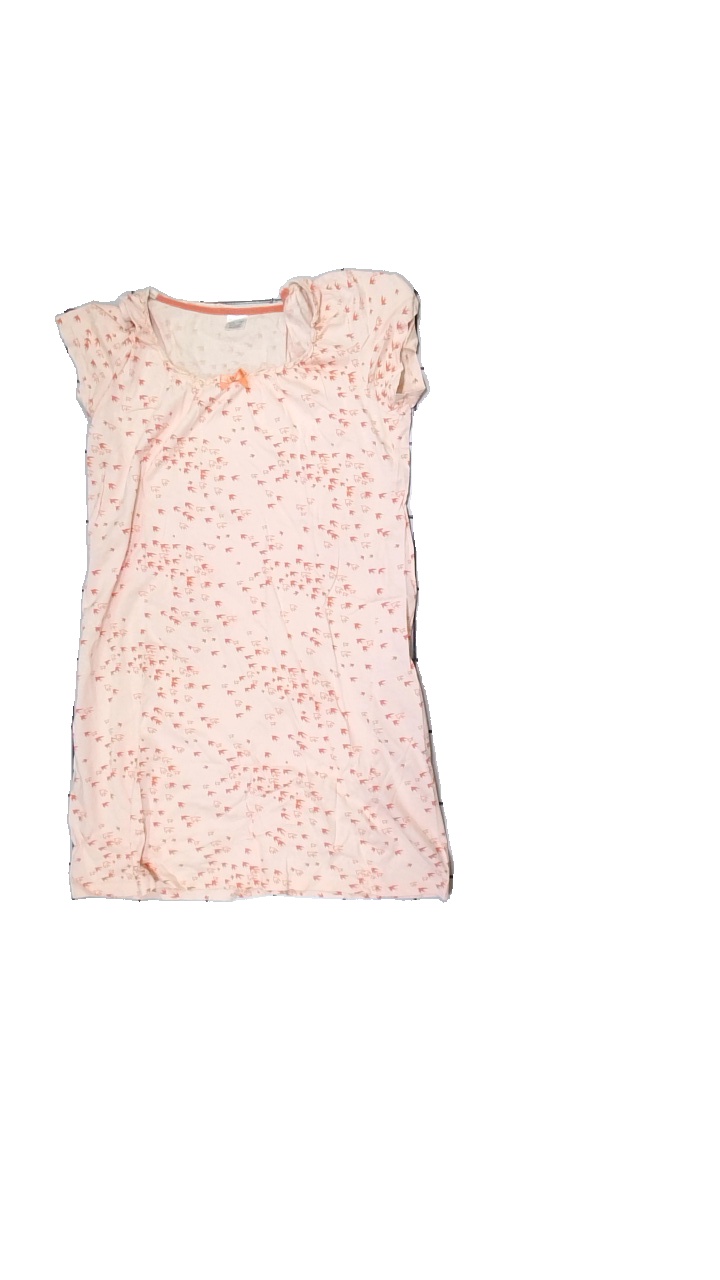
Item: Night Gown (Ladies)
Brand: Bodyzone
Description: nattlinne med fågeltryck
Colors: Orange
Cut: C-collar
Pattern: Animal print
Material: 100% bomull
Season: All
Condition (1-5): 5
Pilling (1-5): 5
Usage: Reuse
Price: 50-100